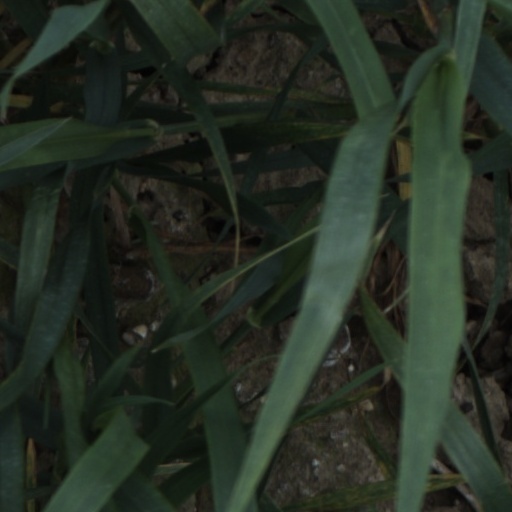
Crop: wheat